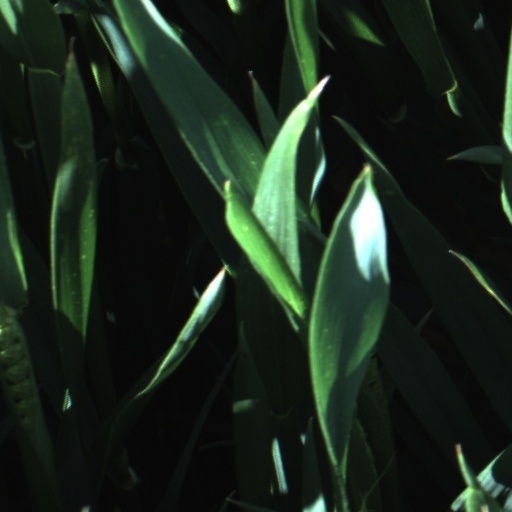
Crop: wheat